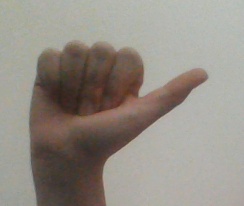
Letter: dhad